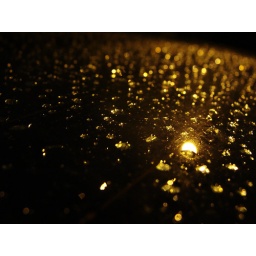
The surface of a wet car under a streetlight in the night.